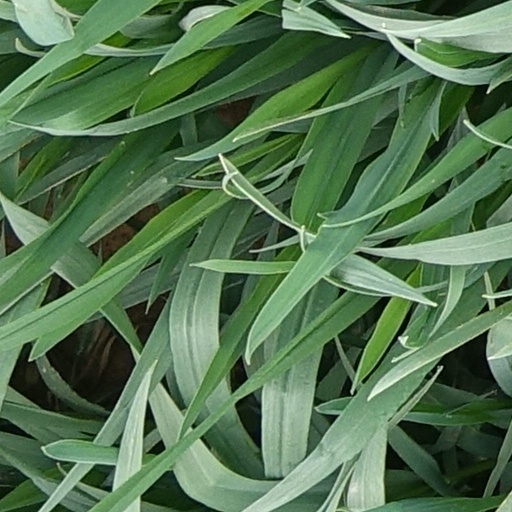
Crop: wheat